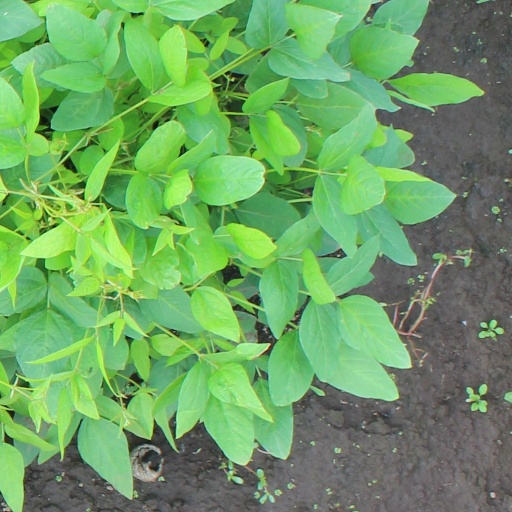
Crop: soybean